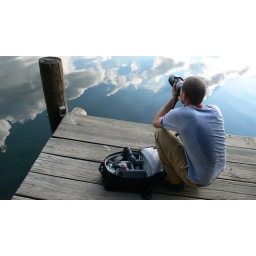
Chris Orwig against the water / sky